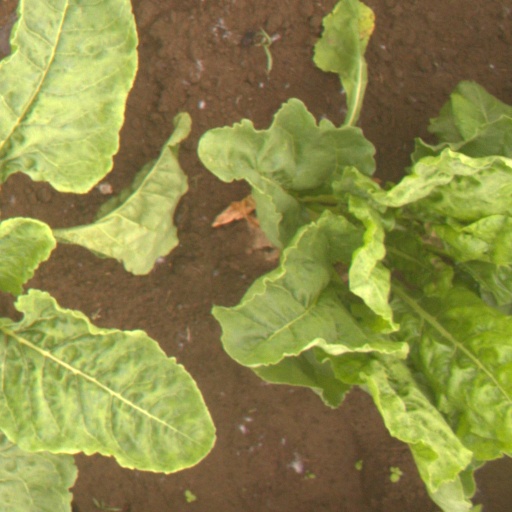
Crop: sugar beet